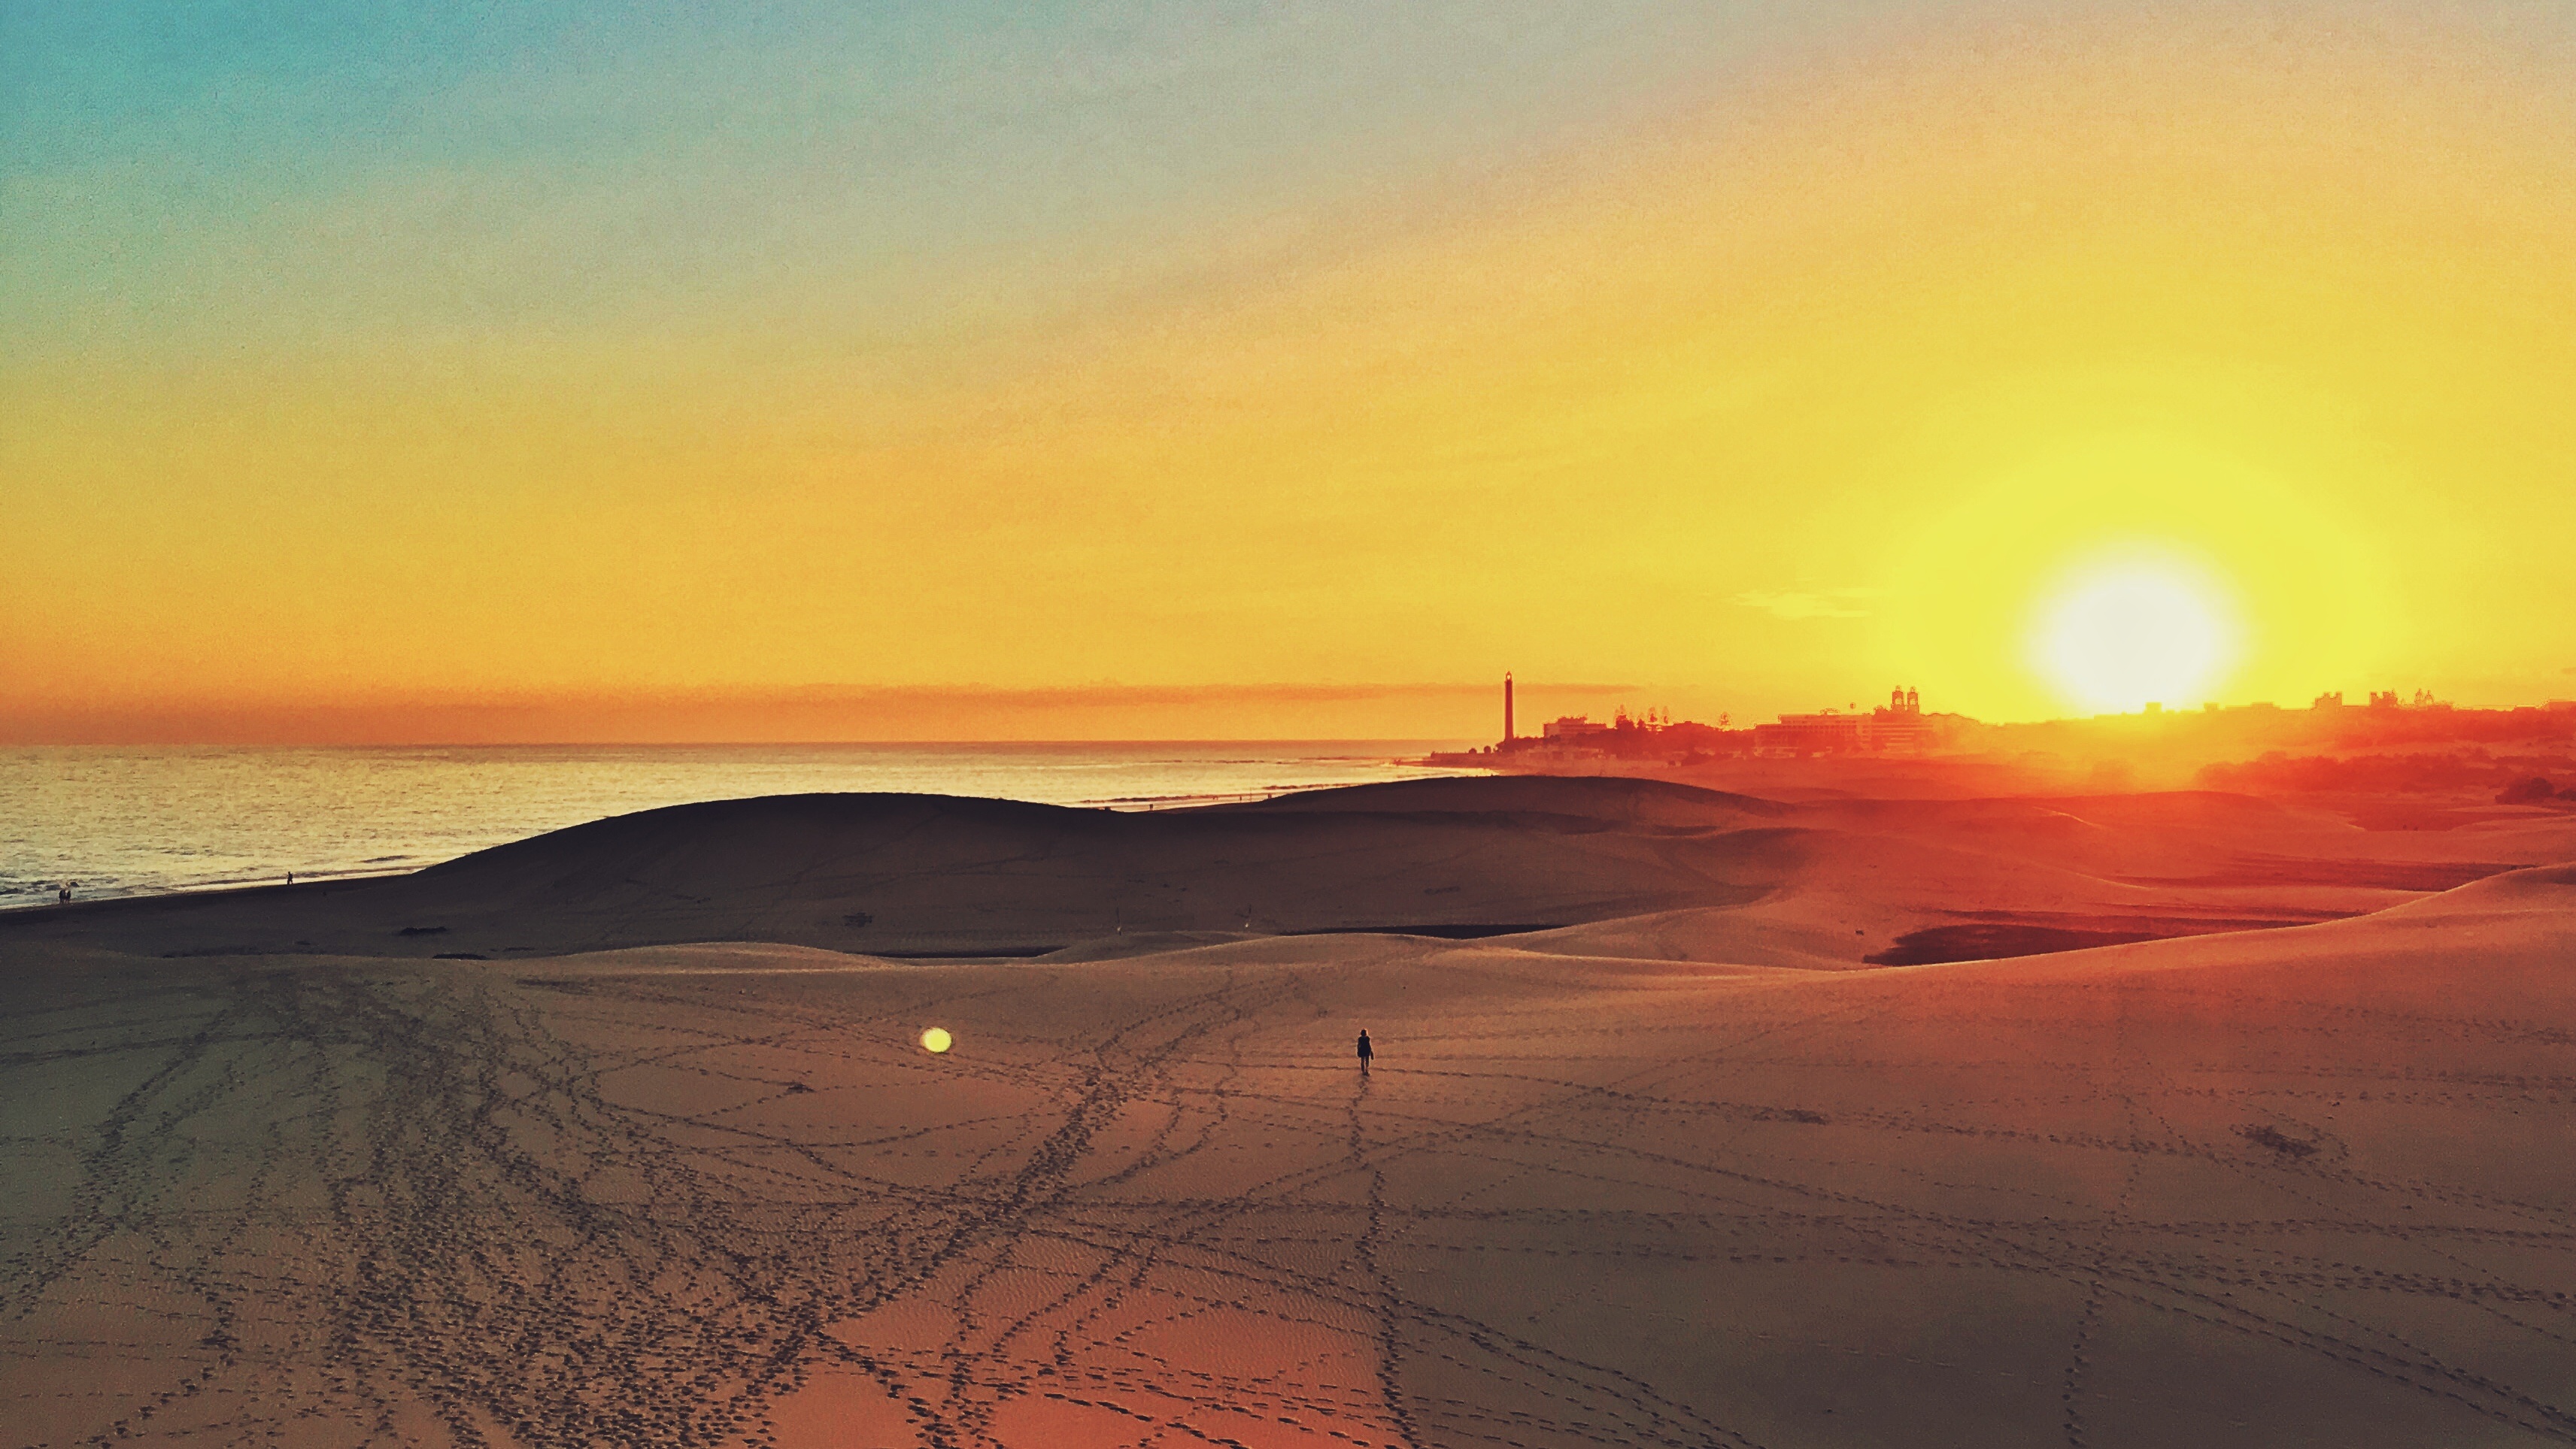
landscape, sea, sand, horizon, sun, sunrise, sunset, sunlight, morning, desert, dune, dawn, dusk, evening, plain, habitat, afterglow, landform, natural environment, aeolian landform